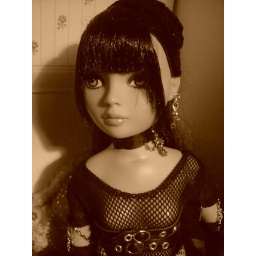
Sarah and the girls in her new bedroom